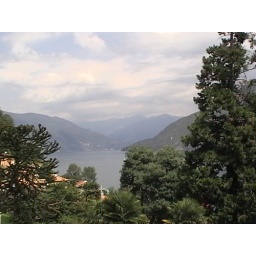
The view from my bedroom window at the house on Lago Maggiore in Italy. (2005)